Jared Lee Loughner

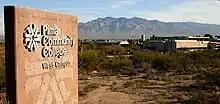
Loughner withdrew from Pima Community College after he was asked to obtain a mental health clearance.

From February to September 2010, while a student at Pima Community College, Loughner had five contacts with campus police for classroom and library disruptions. Some of his teachers complained to the administration about his disruptions and bizarre behavior, as they thought it a sign of mental illness and feared what he might do. On September 29, 2010, college police also discovered a YouTube video shot by Loughner, in which his spoken commentary stated that the college was illegal according to the United States Constitution. He described his school as "one of the biggest scams in America".